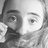
Emotion: sad